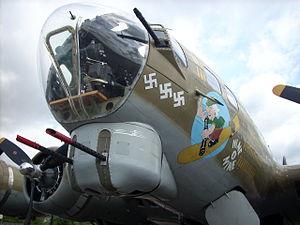
Le Nose art, littéralement « art sur le nez », est constitué de « peintures de guerre » sur les avions militaires. Elles sont apparues lors de la Première Guerre mondiale mais ont connu leur apogée pendant la Seconde Guerre mondiale.